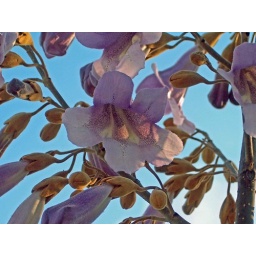
flower in the skypollonial tree